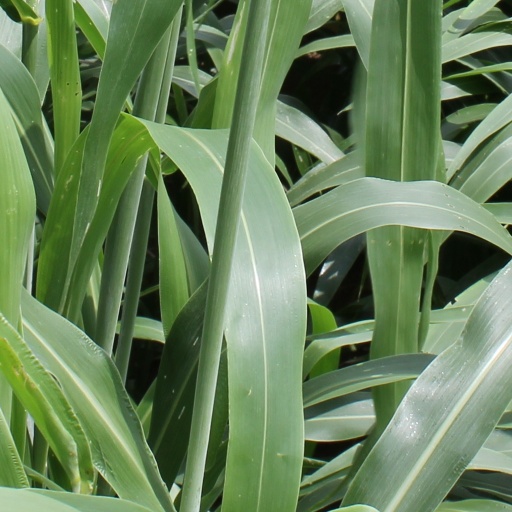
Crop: sorghum